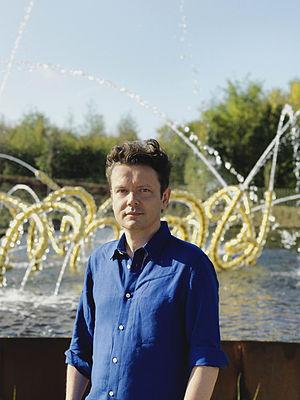
Jean-Michel Othoniel est un artiste sculpteur, né en 1964 à Saint-Étienne, en France. Il vit et travaille à Paris.